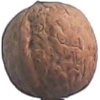
Label: walnut